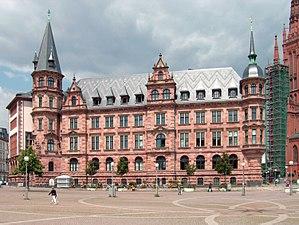
Le nouvel hôtel de ville de Wiesbaden est un bâtiment construit en 1887 par Georg von Hauberisser, qui a également conçu le nouvel Hôtel de ville de Munich, dans le style le néo-Renaissance.